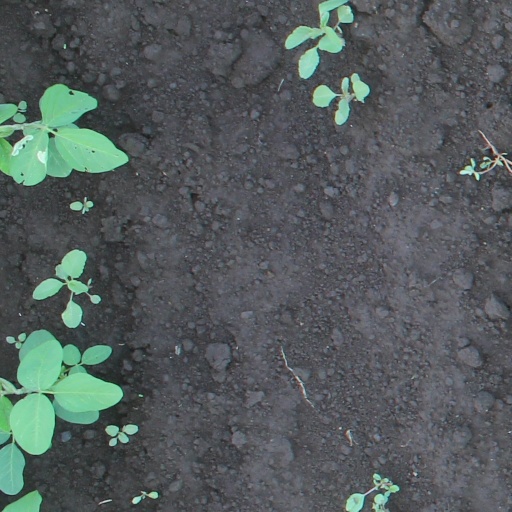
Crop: soybean